Cave hyena

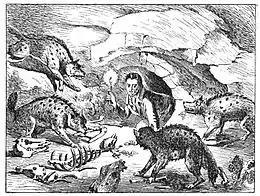
Cartoon by William Conybeare (1822) of Buckland discovering the Kirkdale hyena dens.

While "cave hyenas" did use caves, they were not confined to them, being present where caves were absent, and where present only using caves intermittently, with some examples of open-air dens having been found in the fossil record, such as at Bottrop in Germany.